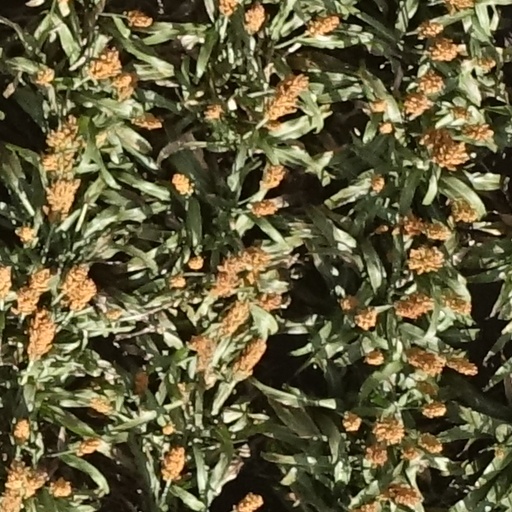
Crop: sorghum